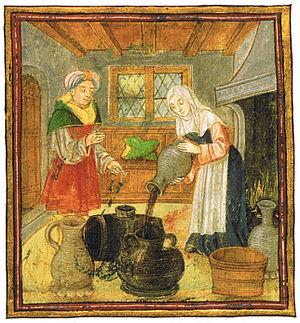
La cuisine médiévale regroupe les plats, les habitudes alimentaires et les méthodes de cuisson des diverses cultures européennes, durant le Moyen Âge, entre le Vᵉ et le XVIᵉ siècle. Durant cette période, les régimes alimentaires et la préparation des plats évoluèrent plus lentement que lors de l'époque moderne qui suivit, et dont les changements posèrent les bases de la cuisine européenne moderne.